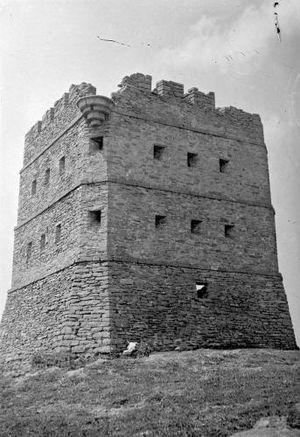
Indalecio Ojanguren Arillaga, surnommé « l'aigle photographe » est un photographe et alpiniste basque espagnol. Il se spécialisa dans la photographie de paysages, fruit de sa passion pour la montagne.